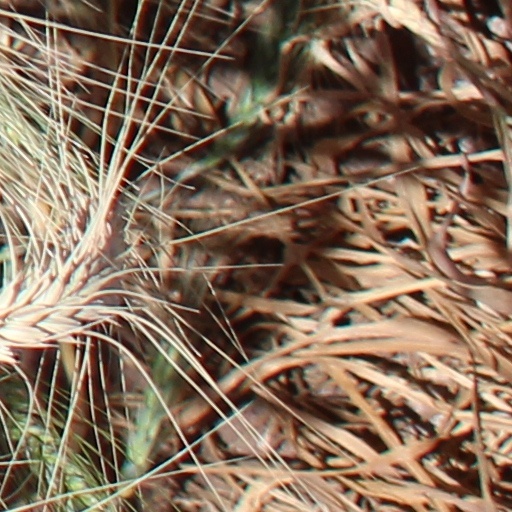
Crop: wheat